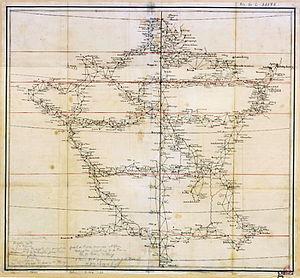
Nouvelle carte qui comprend les principaux triangles qui servent de fondement à la description géométrique de la France, levée par ordre du Roy par mess. Maraldi et Cassini de Thury, ... Année 1744
La carte de Cassini ou carte de l'Académie est la première carte topographique et géométrique établie à l'échelle du royaume de France dans son ensemble. Il serait plus approprié de parler de carte des Cassini, car elle a été dressée par la famille Cassini, principalement César-François Cassini et son fils Jean-Dominique Cassini au XVIIIᵉ siècle.